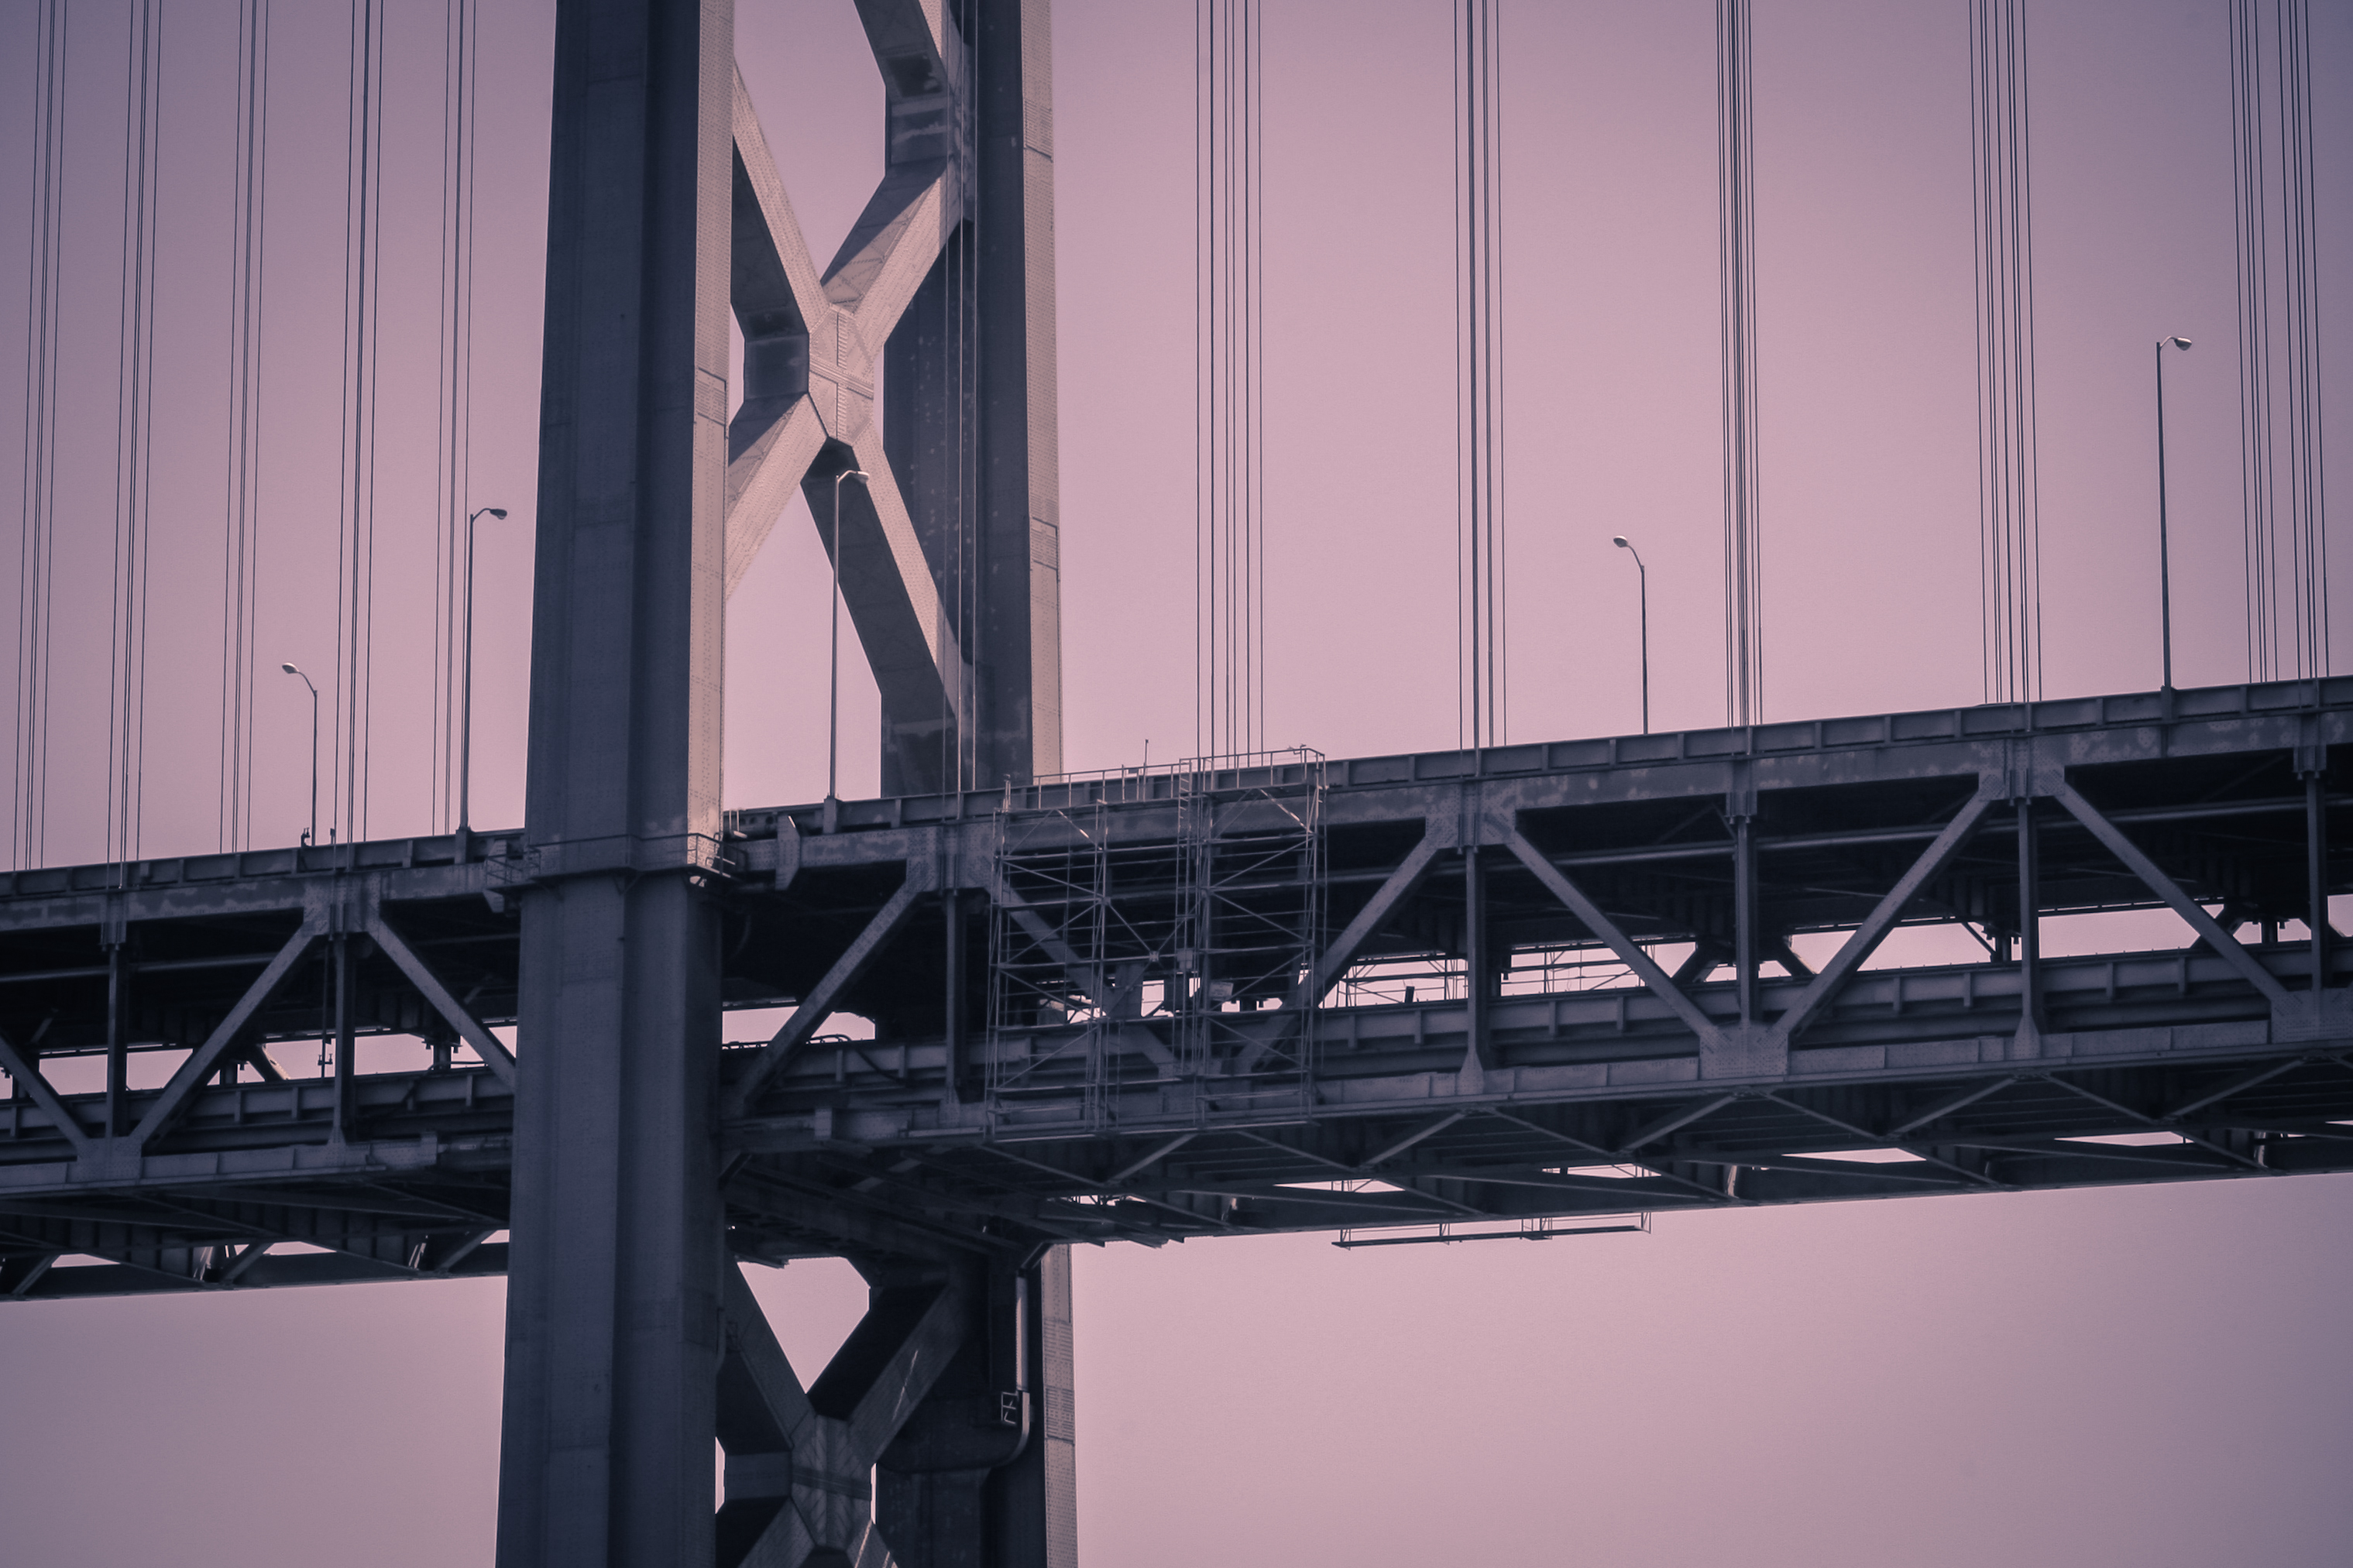
bridge, purple, line, blue, intersection, black, california, lines, stage, baybridge, vignette, shape, support, bayarea, twotier